Vivian Stanshall

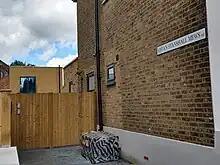
Cul-de-sac named after Stanshall, close to his childhood home in Walthamstow

When he was 10, the Stanshall family moved to the Essex coastal town of Leigh-on-Sea. He attended Southend High School for Boys until 1959. Stanshall then studied at Walthamstow College of Art, where he met fellow students Ian Dury and Peter Greenaway.